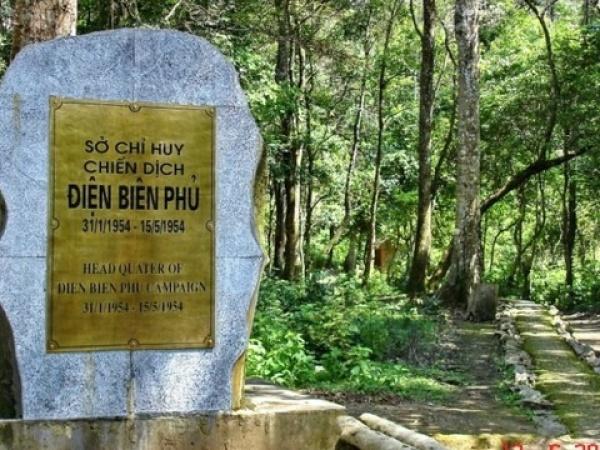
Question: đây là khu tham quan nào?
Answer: sở chỉ huy chiến dịch điện biên phủ